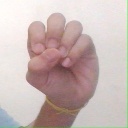
अक्षर: उ